Question: How many motorcycles?
Tambaya: Nawane a dadin baburan?
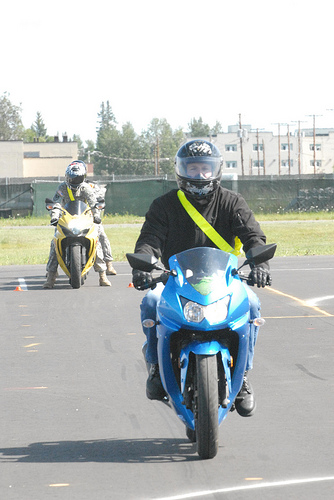
Answer: 2
Amsa: 2